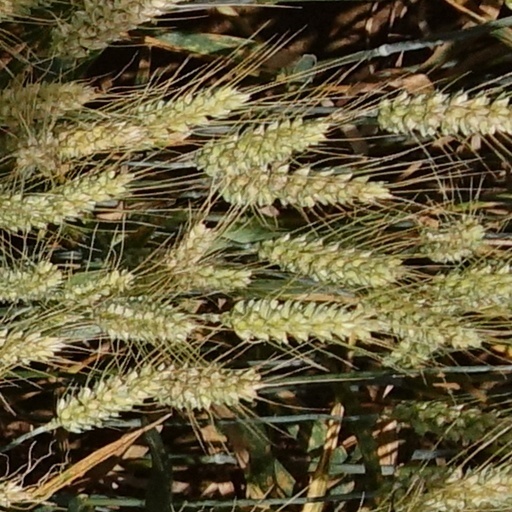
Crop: wheat